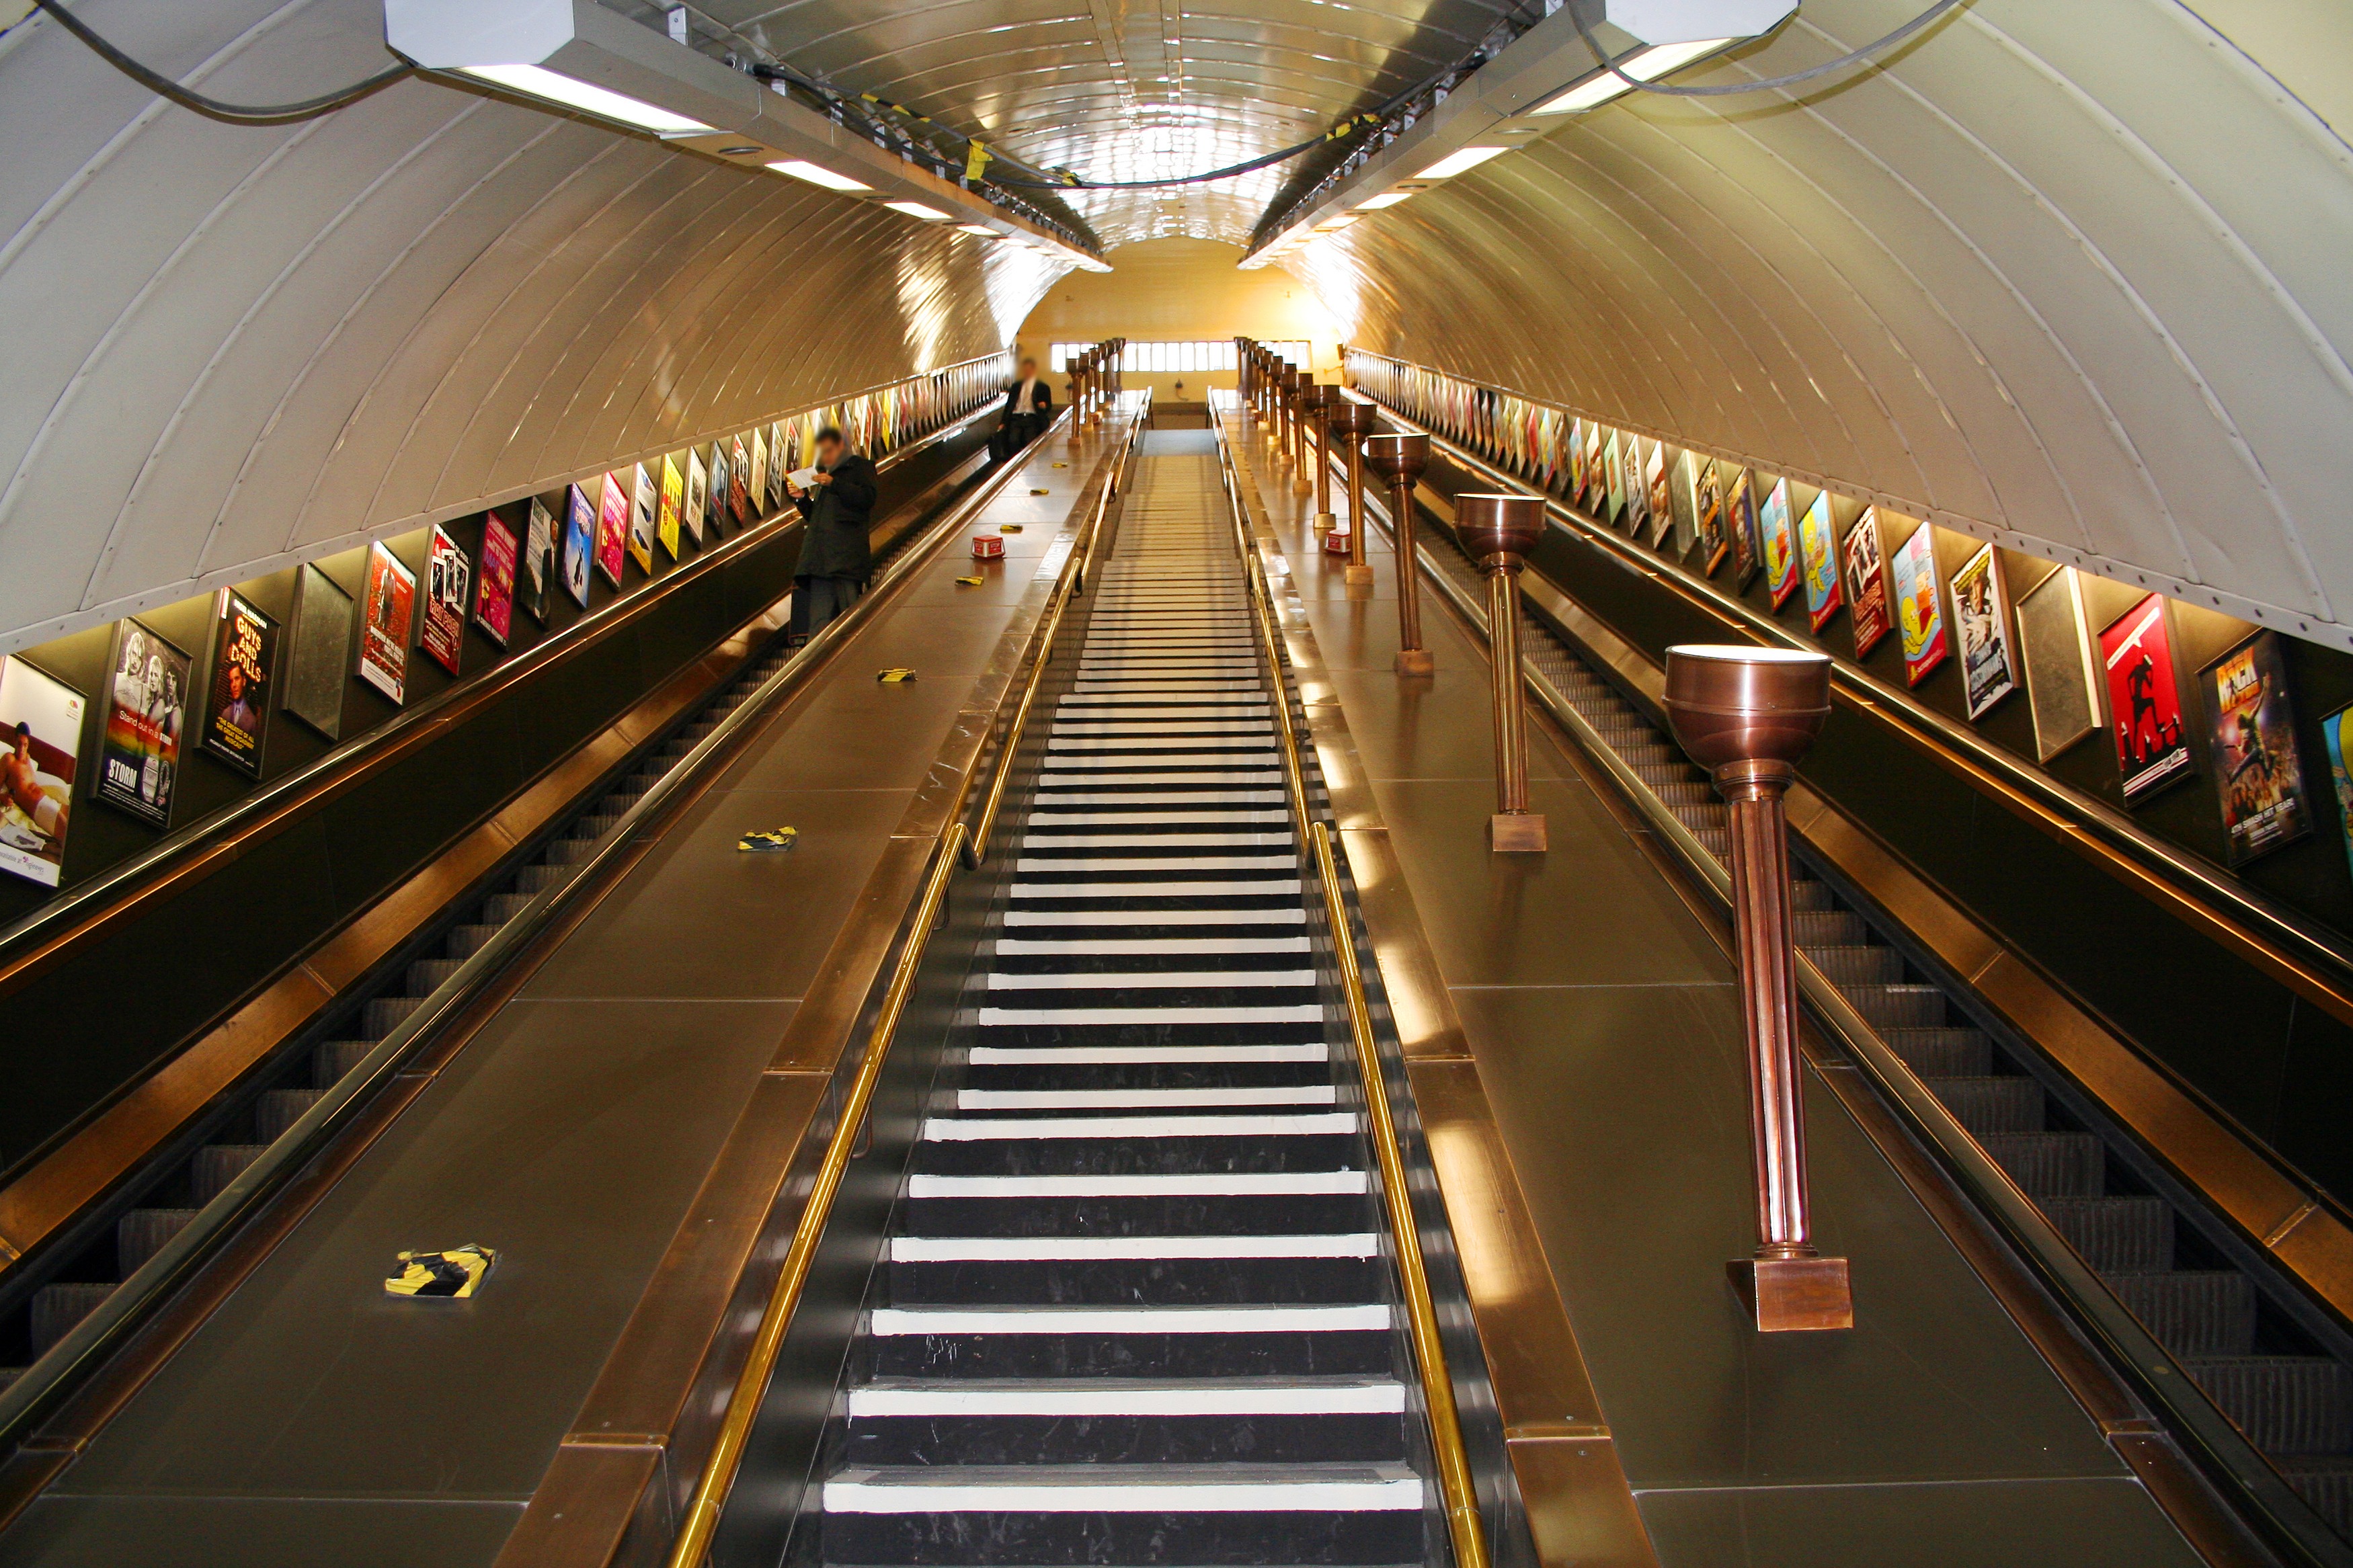
track, train, travel, escalator, metro, underground, transport, exit, public transport, metro station, london, metropolitan area, rapid transit